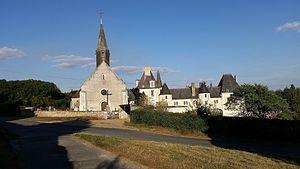
L'église et le château de Moléans, Eure-et-Loir, France.
Moléans est une commune française située dans le département d'Eure-et-Loir en région Centre-Val de Loire.